Coyla May Spring

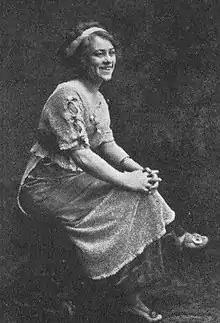
Coyla May Spring, from a 1915 publication.

Coyla May Spring (November 4, 1889 – November 1, 1978) was an American dramatic reader, singer, and pianist, on the Chautauqua circuit and the lyceum platform.